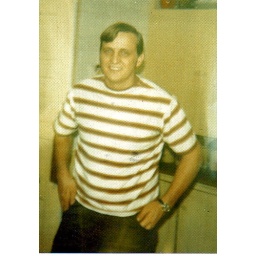
Jim in the kitchen of the Sinto Ave. house in 1972